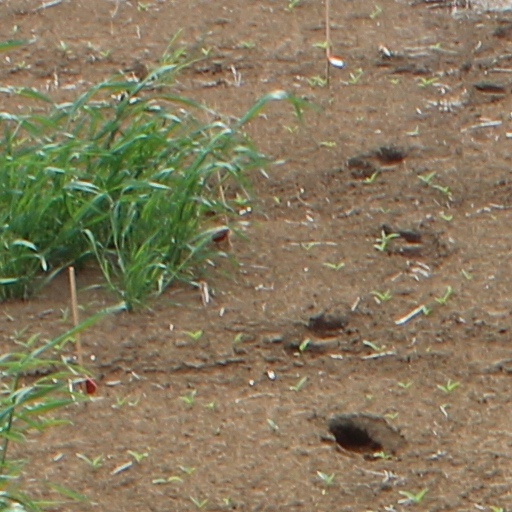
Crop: wheat